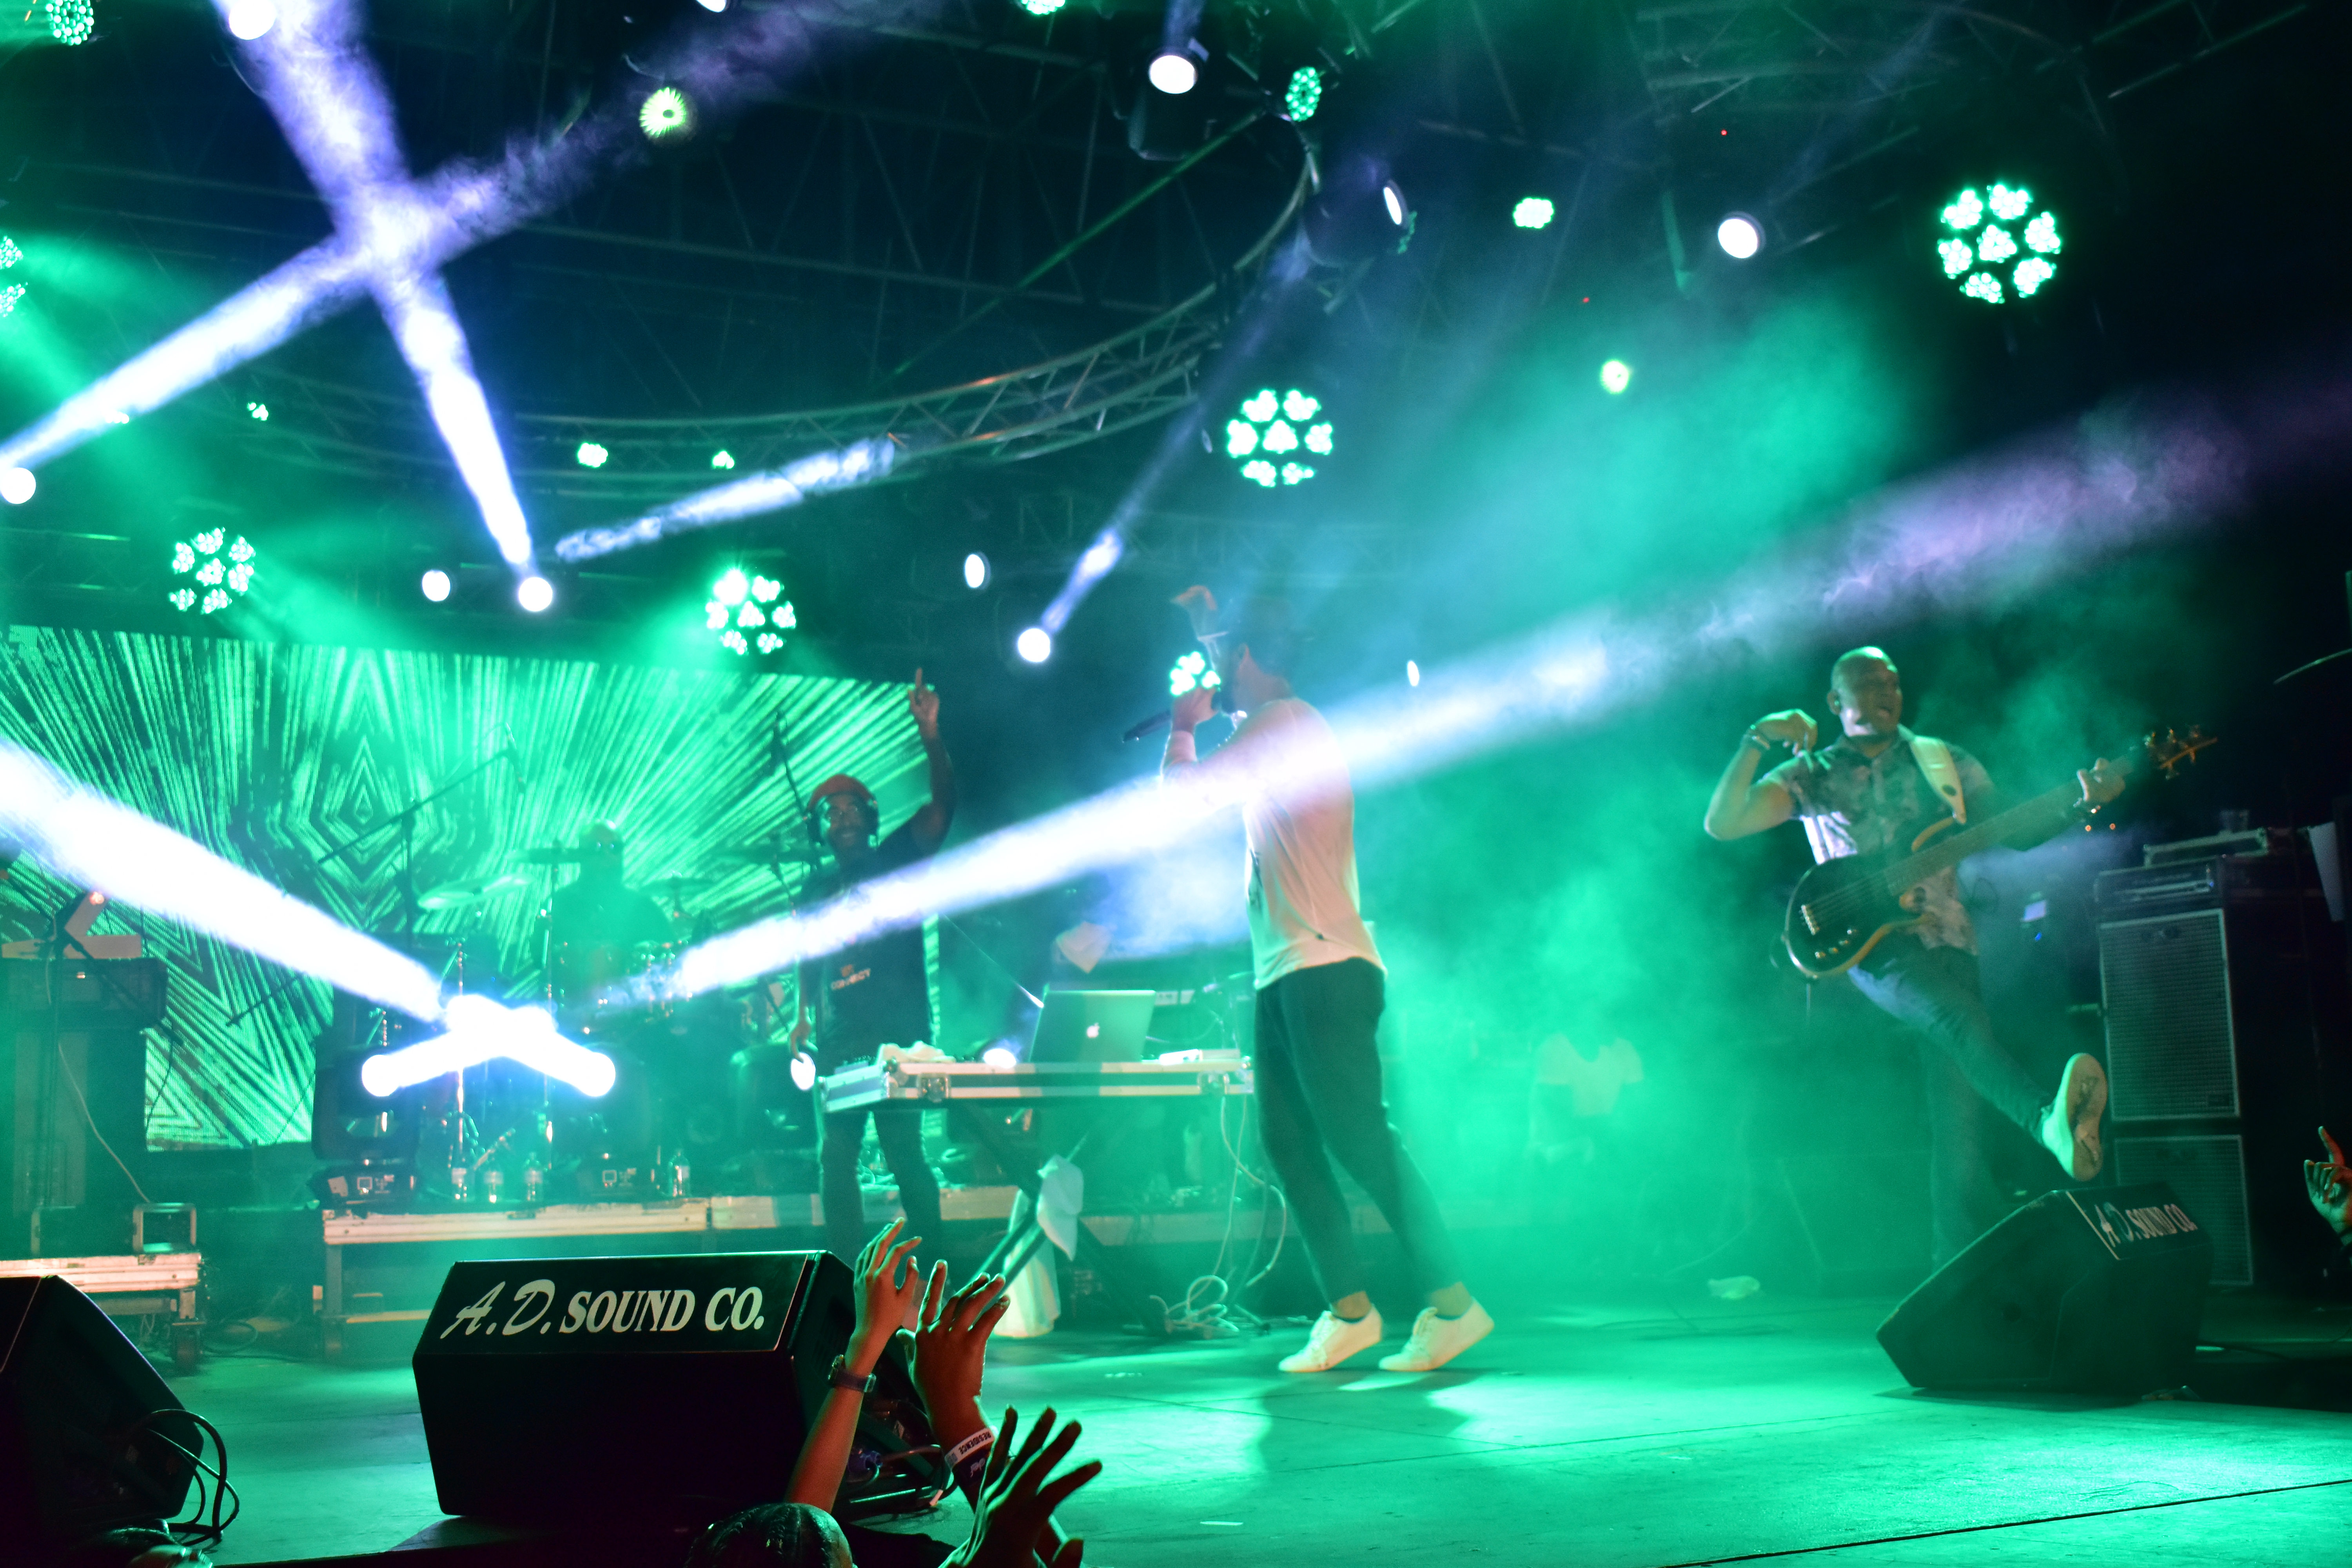
concert, lights, green, energy, performance, entertainment, performing arts, stage, rock concert, public event, event, light, musician, music, drums, music venue, song, musical ensemble, music artist, guitarist, performance art, pop music, fun, string instrument, singing, bassist, Visual effect lighting, guitar, leisure, drum, artist, sound stage, plucked string instruments